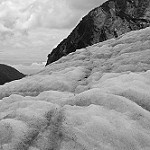
Label: B & W